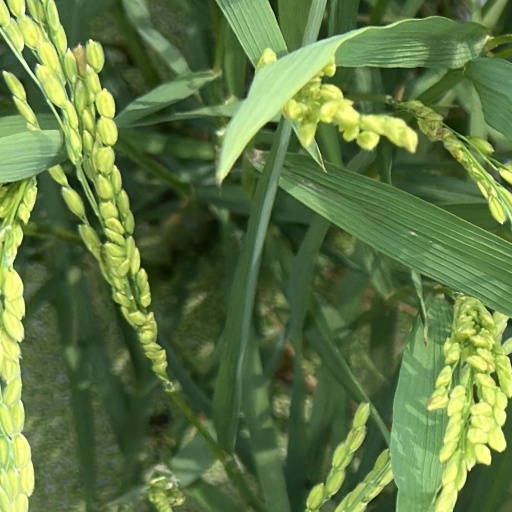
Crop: rice